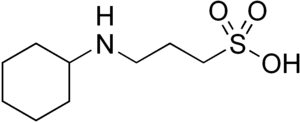
Le CAPS, ou acide N-cyclohexyl-3-aminopropanesulfonique est un acide sulfonique couramment employé comme tampon en biochimie, comme ses analogues CAPSO et CHES. Il est utilisé pour maintenir des pH entre 9,7 et 11,1.